I Cover the War!

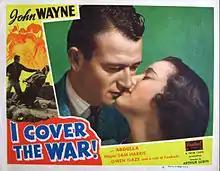
Lobby card

I Cover the War is a 1937 American drama action film directed by Arthur Lubin for Universal Pictures, starring John Wayne. It was one of a series of non-Westerns Wayne made for Universal.